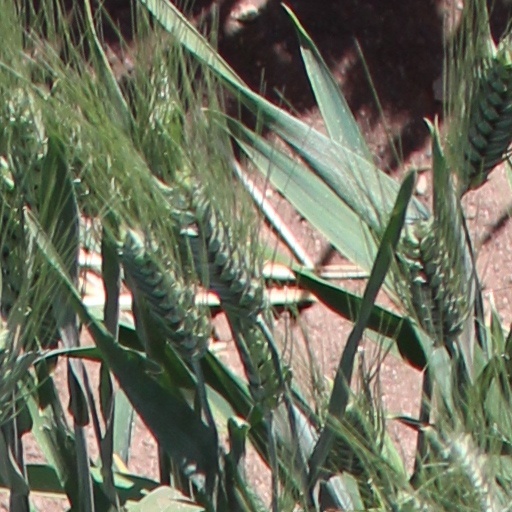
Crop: wheat